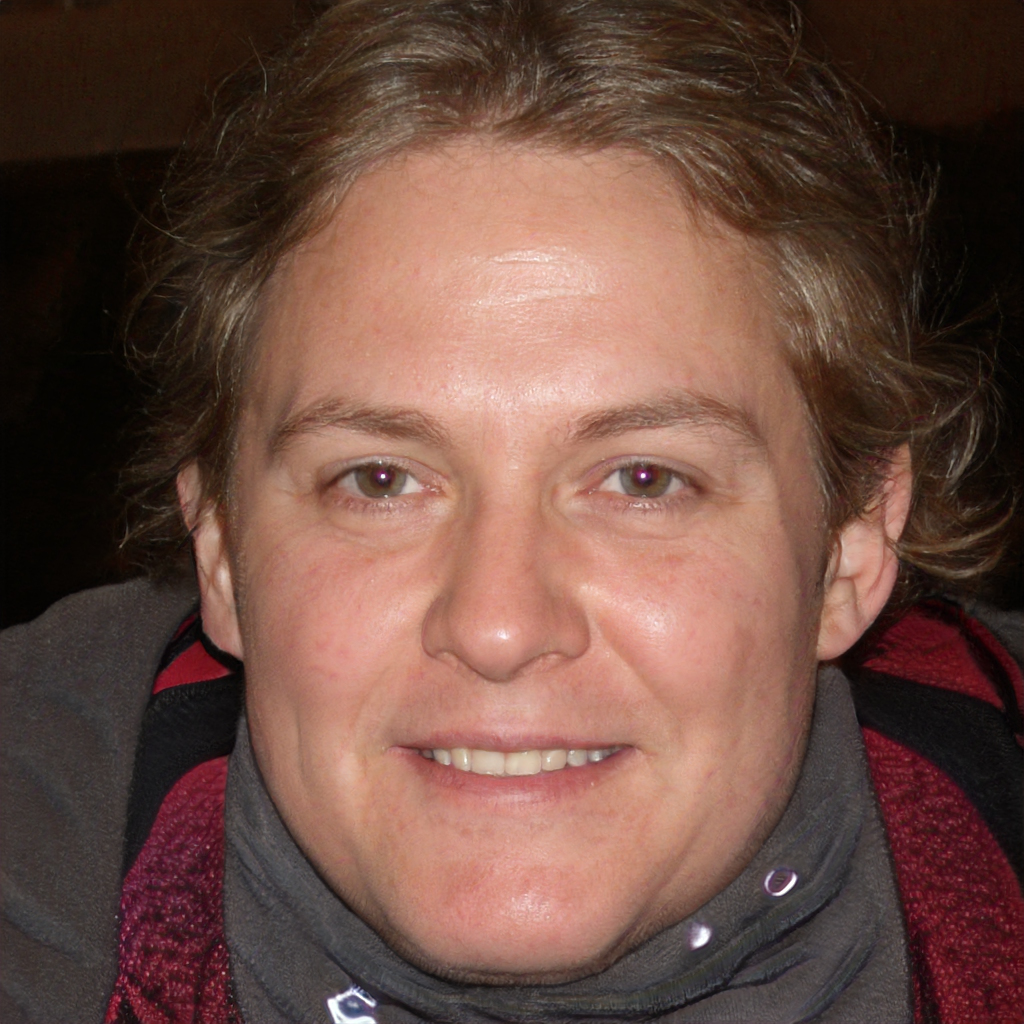
Gender: Female